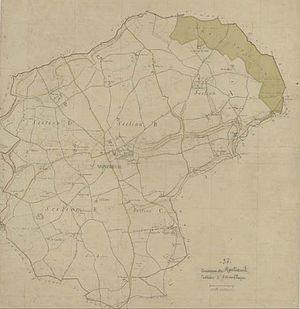
Plan du cadastre napoléonien de Montreuil-en-Touraine (révisé en 1934).
Montreuil-en-Touraine est une commune française du département d'Indre-et-Loire en région Centre-Val de Loire. Elle est rattachée à la communauté de communes du Val d'Amboise.